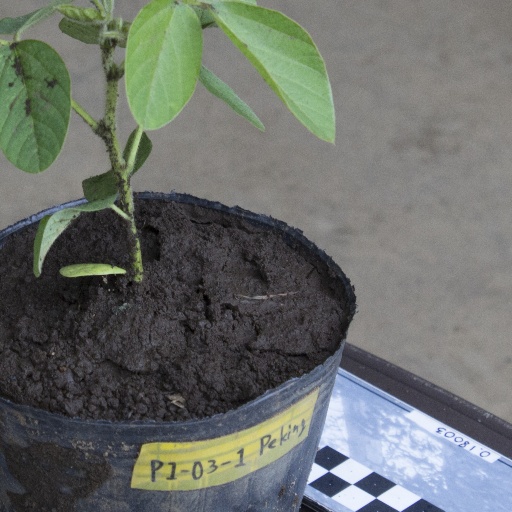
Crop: soybean